William Rathbone VI

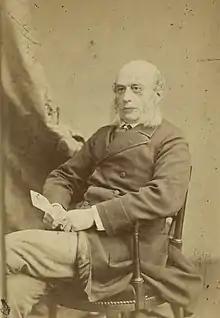
Rathbone, c.1880

When Rathbone's first wife Lucretia was dying in 1859 she was cared for at home by a private nurse, Mrs Mary Robinson, who had received training at St. Thomas' Hospital London, Seeing the difference a trained nurse could make for a patient in a wealthy household prompted him to pursue bringing such benefits for poor people. Following a three-month experiment with Nurse Robinson providing nursing care in the homes of poor people in one district of Liverpool, he set about creating a philanthropic system of district nursing for poor people in their homes. The involvement of Florence Nightingale led to a close friendship. In 1862, the Liverpool Training School and Home for Nurses was established, from which a district nursing system was implemented in Liverpool through the 1860s and spread throughout the country. His involvement with this scheme also made him aware of the poor state of the workhouse hospitals, and he did much to assist in the reform of nursing in workhouses.